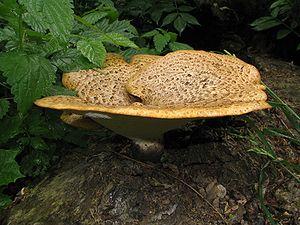
Le Polypore écailleux est une espèce de champignons basidiomycètes lignicoles de la famille des Polyporacées.